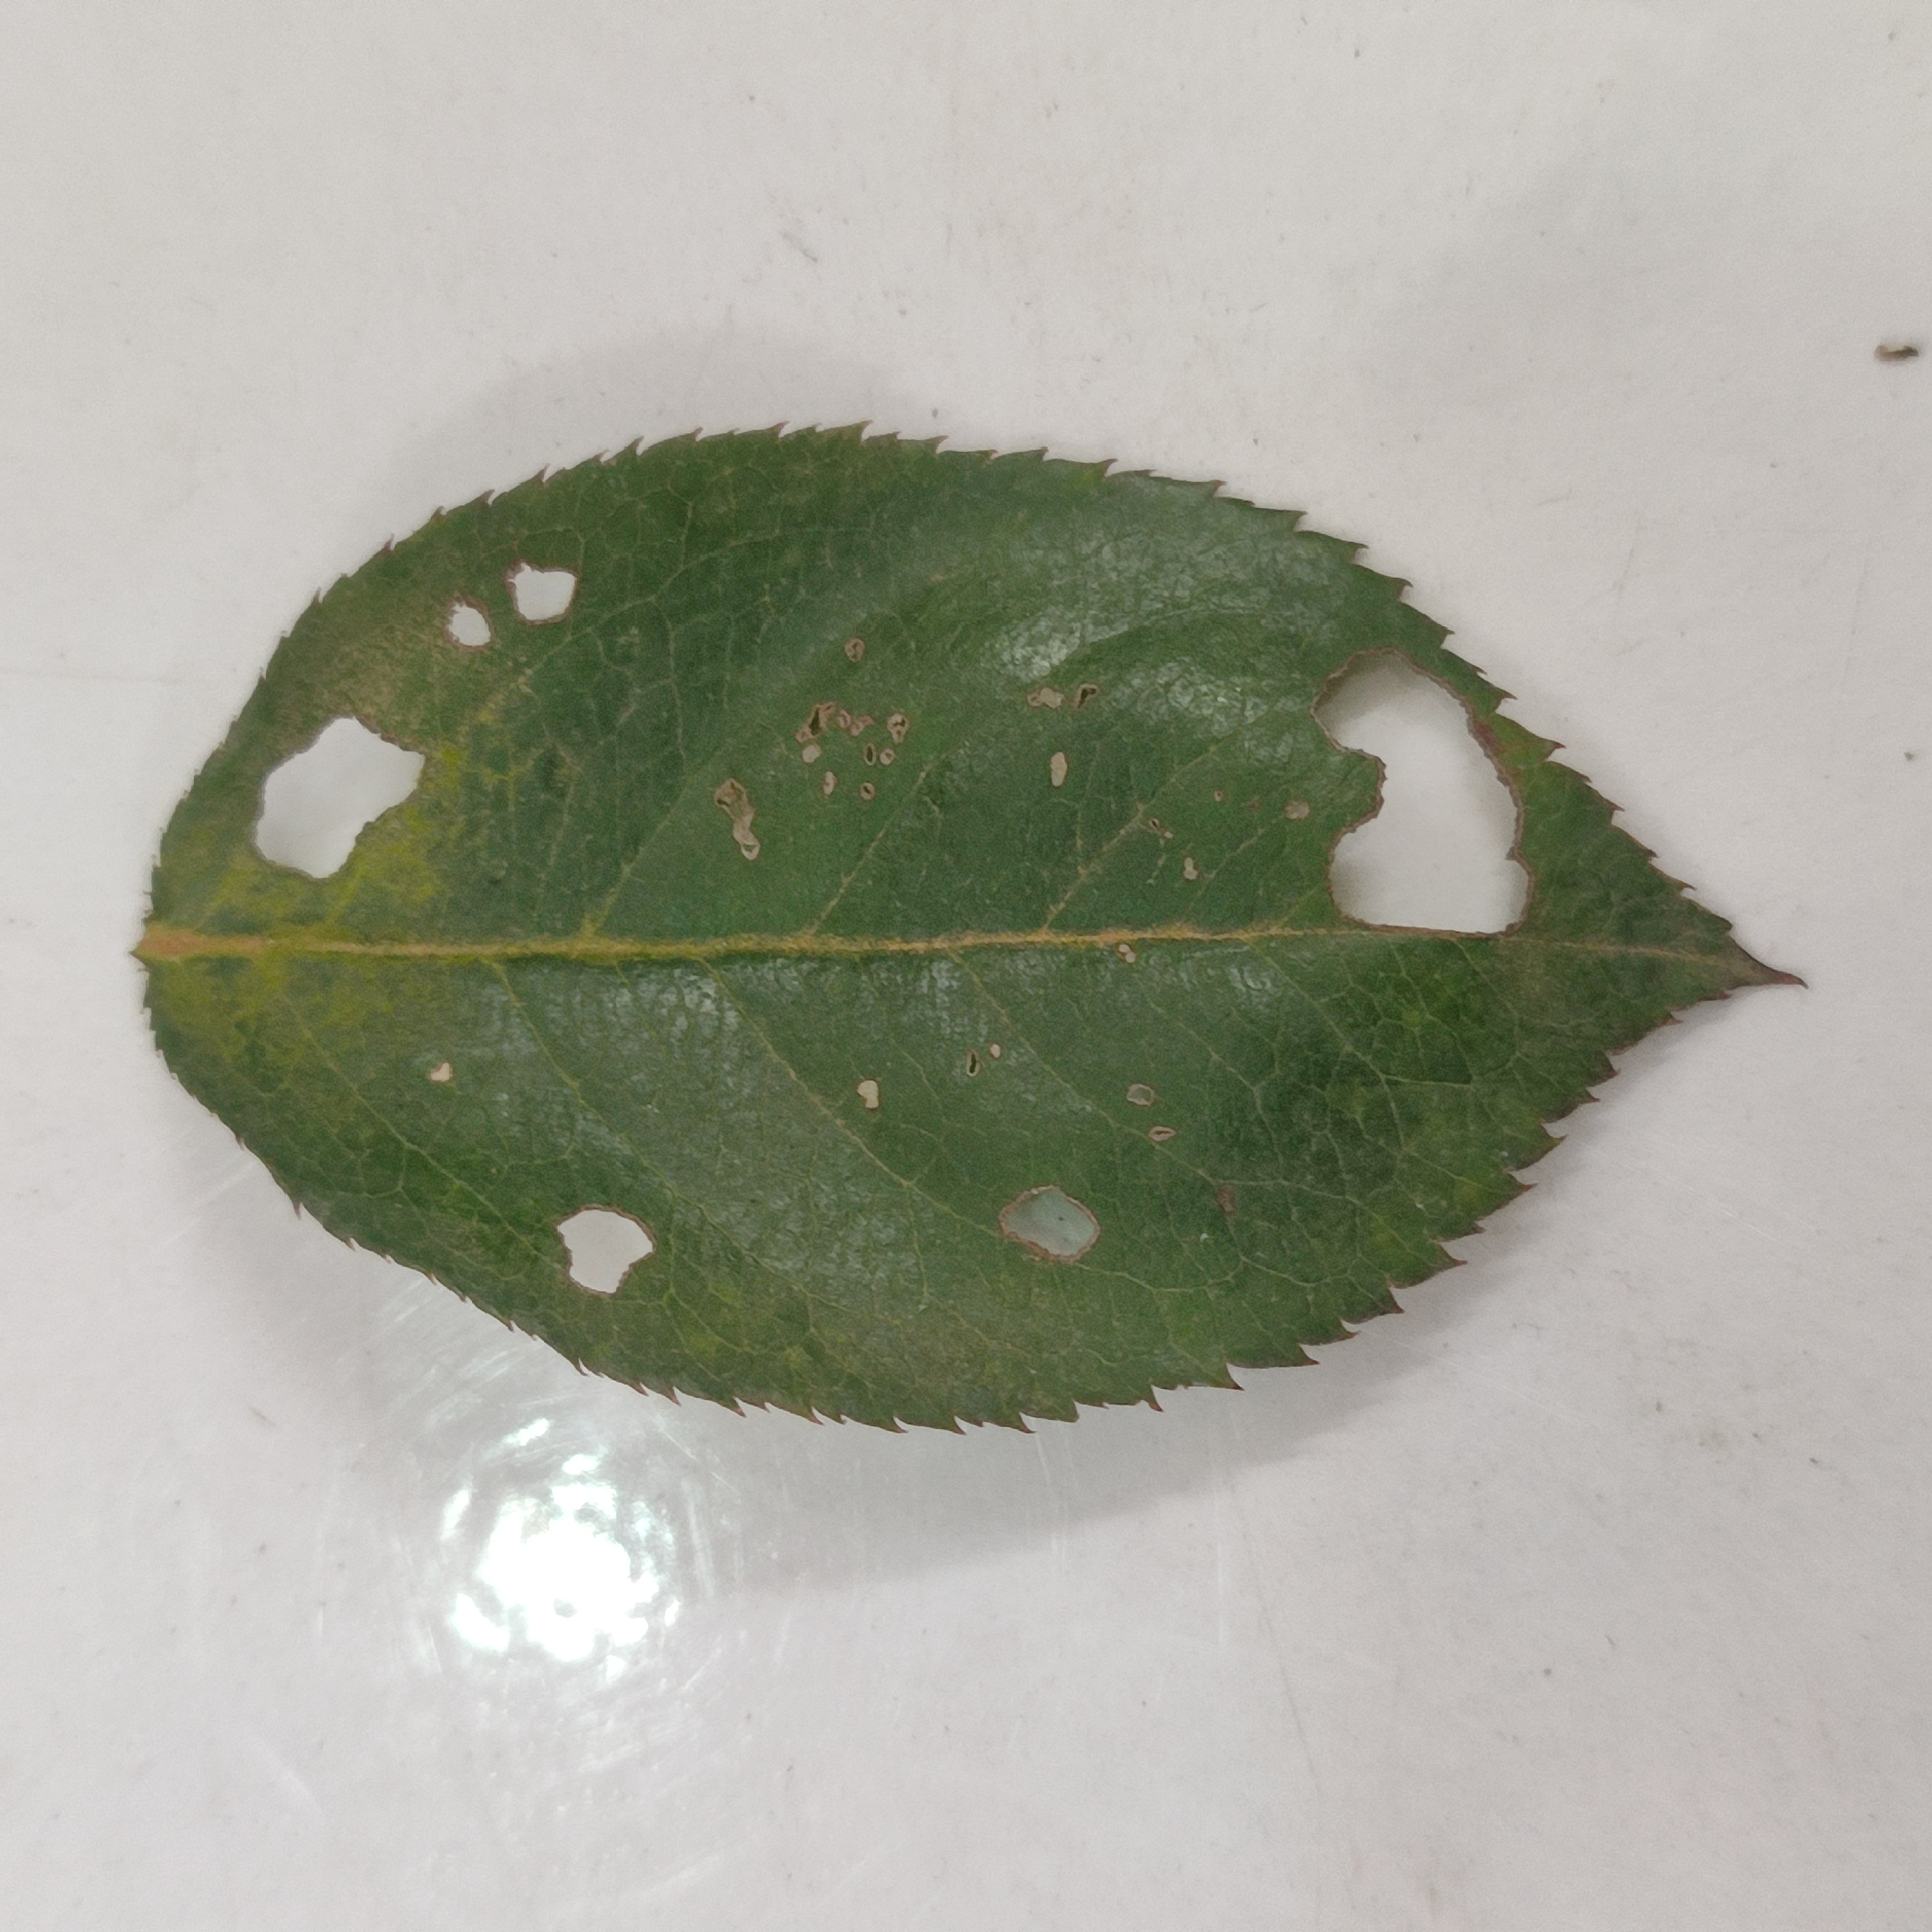
Label: Insect Hole